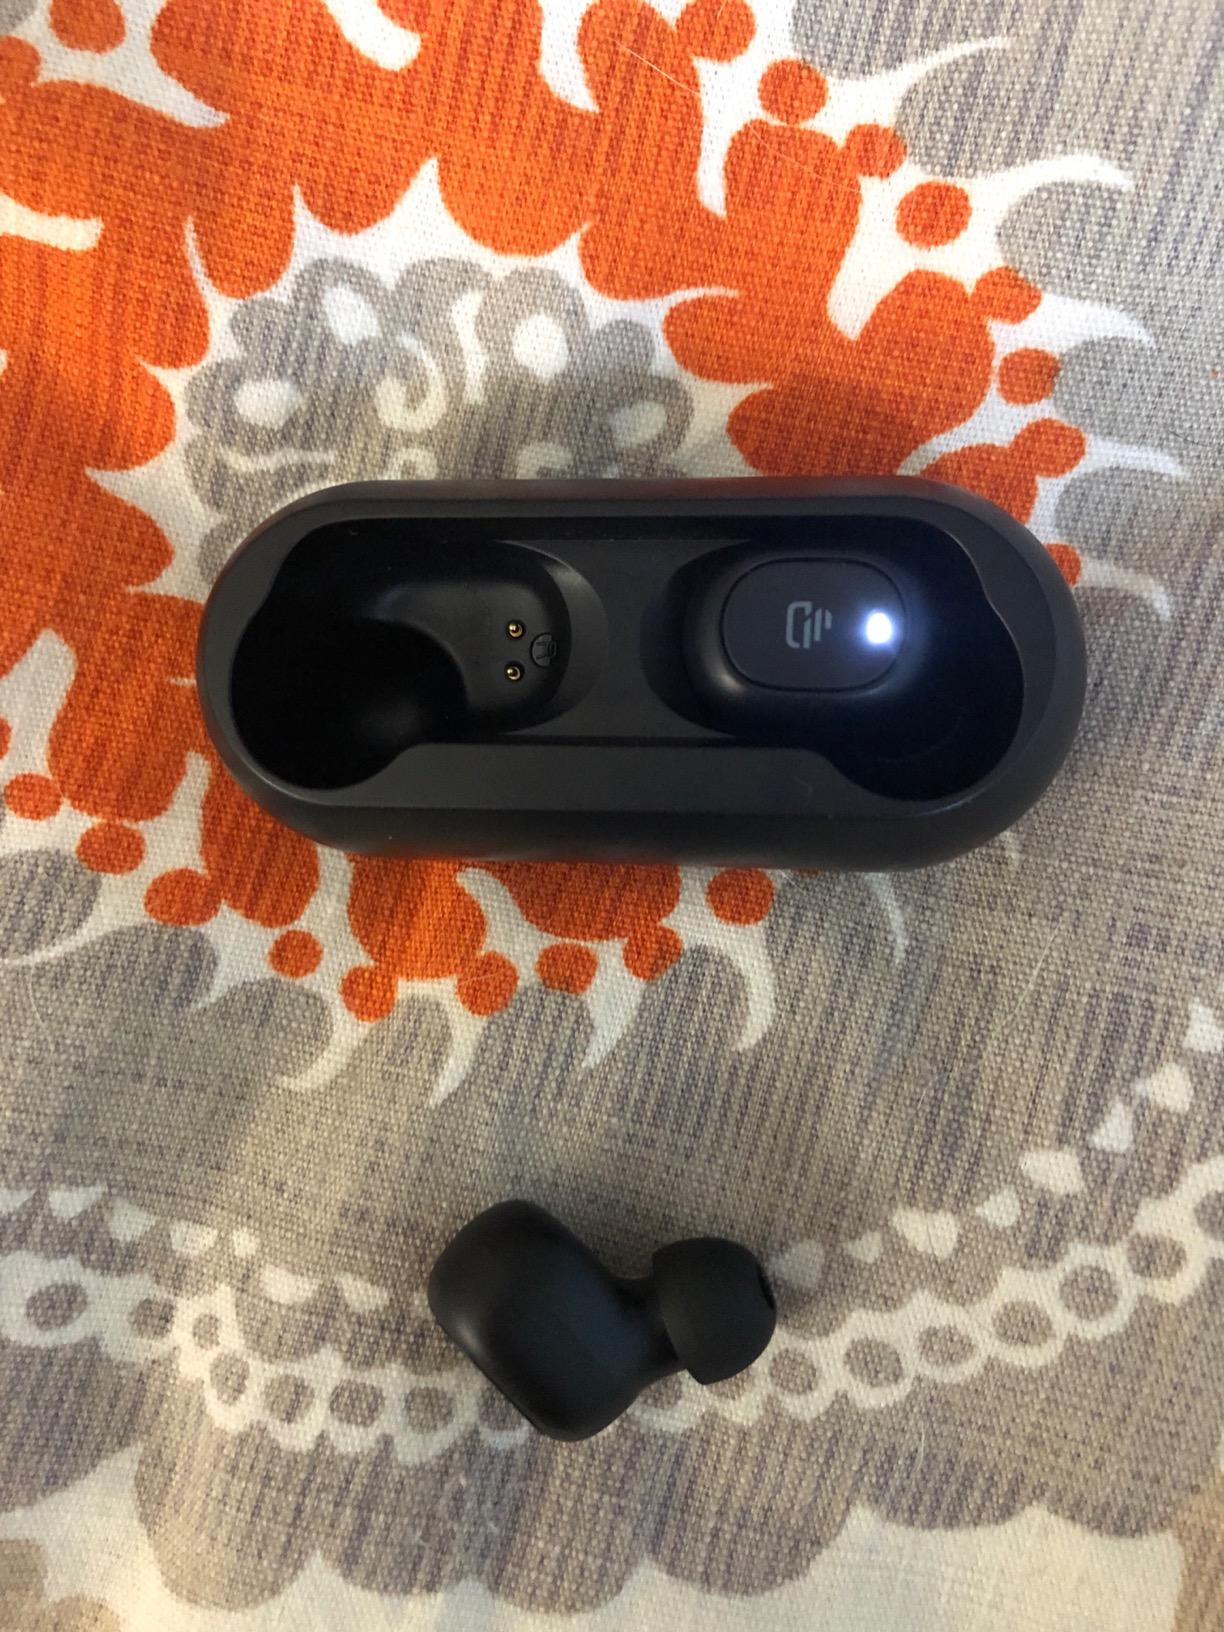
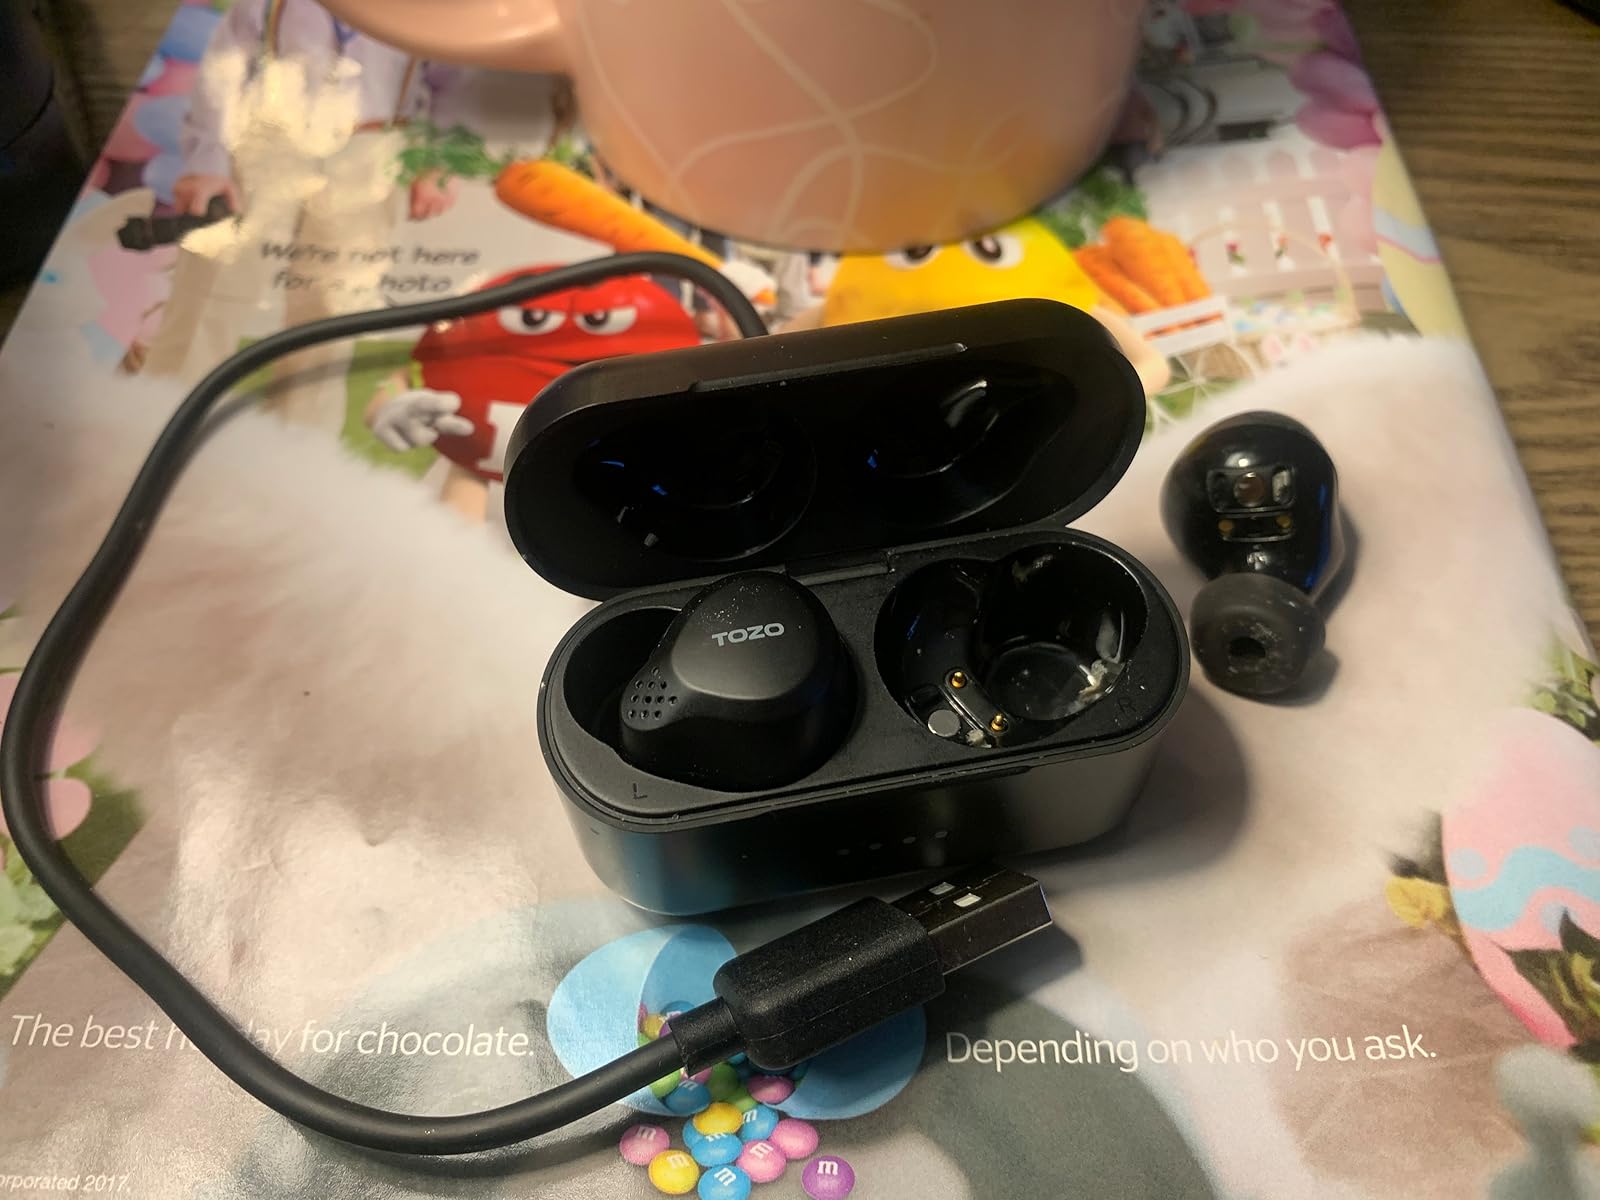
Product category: earbuds
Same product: no